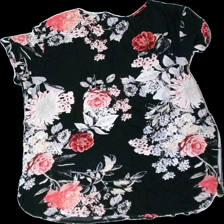
View: back
Type: T-shirt
Category: Ladies
Brand: Not in the list
Brand text on label: Vero Moda
Colors: Black, White, Pink
Material: 100% viscose
Pattern: Floral print
Cut: Regular, C-collar, Loose
Size: L
Season: All
Price range: 50-100
Recommended usage: Reuse